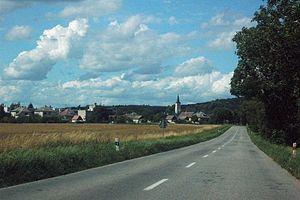
Prievaly est un village de la région de Trnava, en Slovaquie.